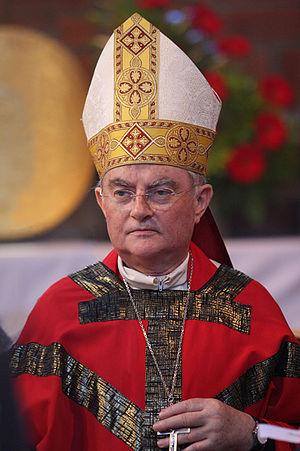
Henryk Hoser, né le 27 novembre 1942 est un évêque catholique polonais, évêque du Diocèse catholique de Varsovie-Praga de 2008 à 2017.